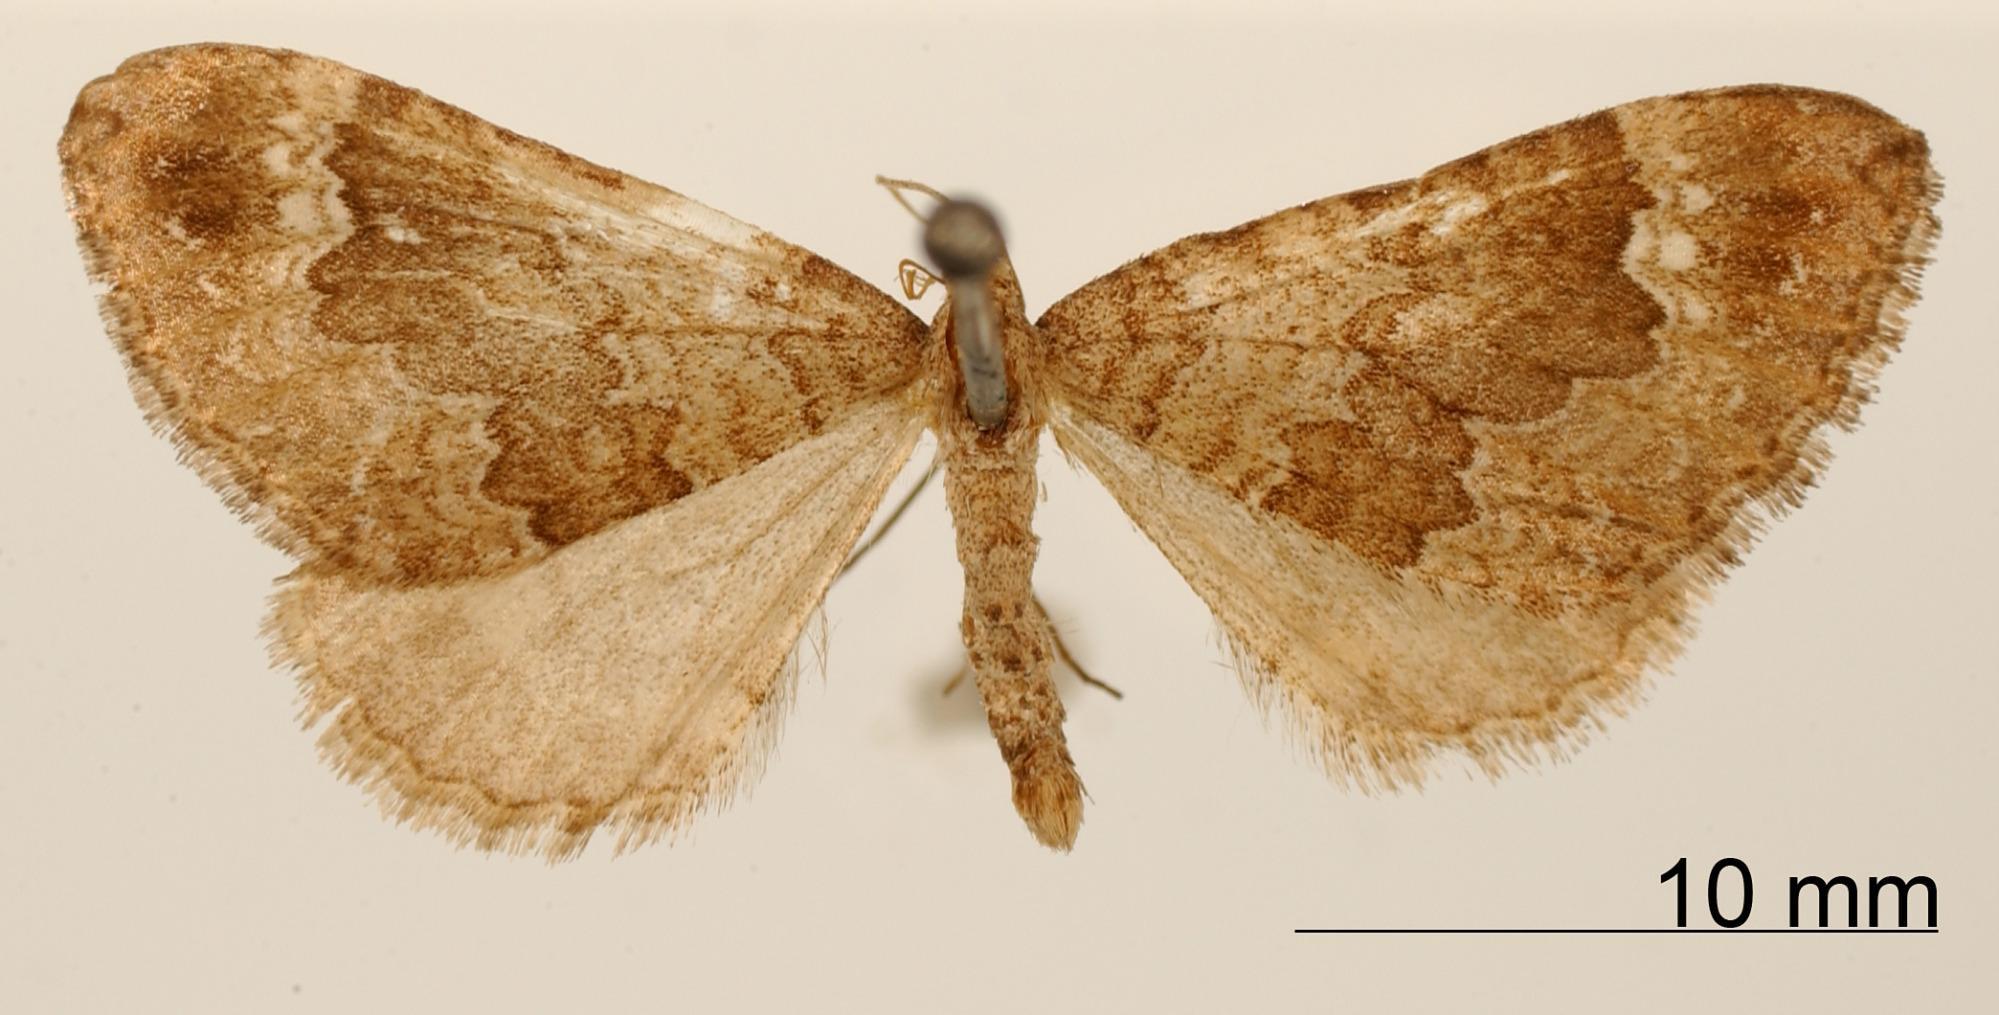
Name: Perizoma sordescens
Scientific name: Perizoma sordescens Dognin, 1908
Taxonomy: Animalia, Arthropoda, Insecta, Lepidoptera, Geometridae, Larentiinae
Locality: Cuzco, Peru